Chapel of Saint Lucy (Vitória)

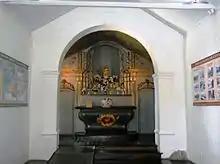
Interior and altar of the chapel.

The Chapel of Saint Lucy was listed as a historic monument by the National Institute of Historic and Artistic Heritage (IPHAN) in 1946. After being registered, it underwent a series of restorations and renovations: